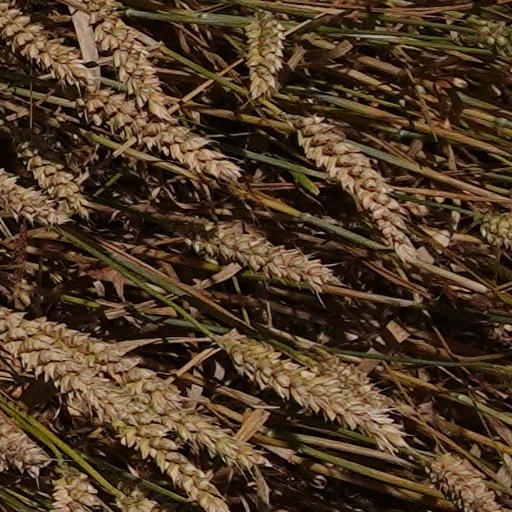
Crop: wheat